Arindam Roy

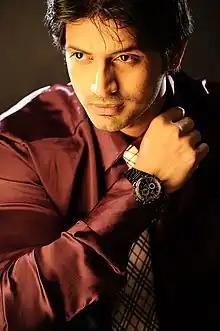

Arindam Roy (also spelled Arindam Ray) is a politician and actor who works predominantly in Odia cinema apart from a few Bengali films.